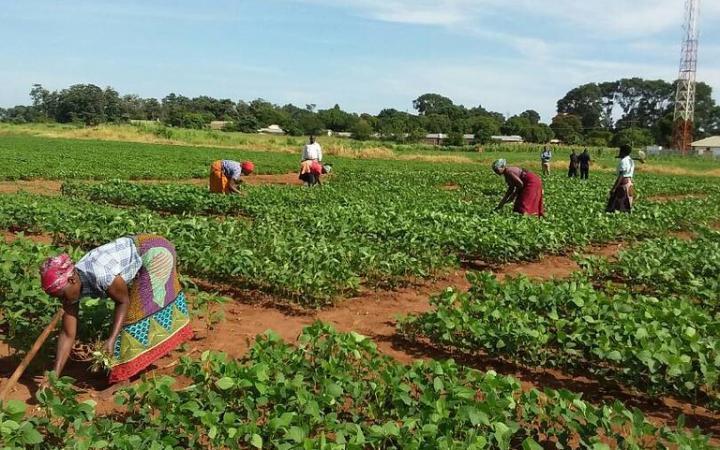
Eneo la shamba lililopandwa mimiea kwenye mistari ya matuta  zilizochanua vizuri . Huku wakulima wanawake  wakiwa wameinama kuondoa magugu na baadhi  ya watu wakipita karibu na shamba  kwa mbali kukiwa na miti, mnara na nyumba  kama ishara  ya makazi ya watu .